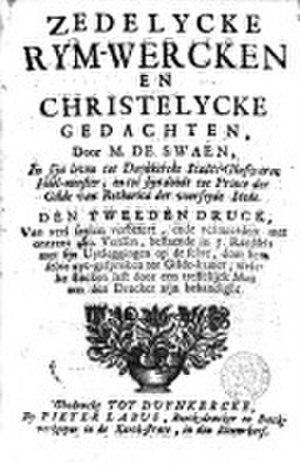
De Kersouwe ou Sint-Michiel est une chambre de rhétorique de Dunkerque.